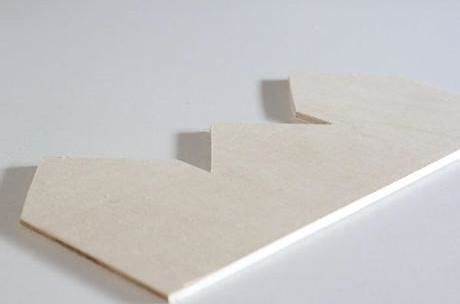
Waste category: paper